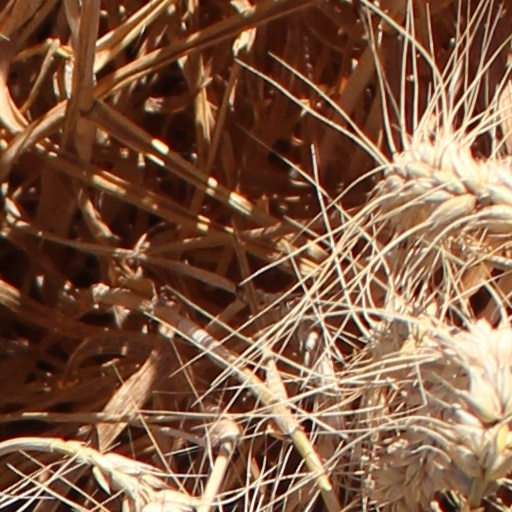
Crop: wheat